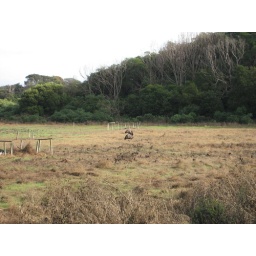
a pair of emus at tower hill park near warrnambool